Doraemon: Nobita and the Birth of Japan

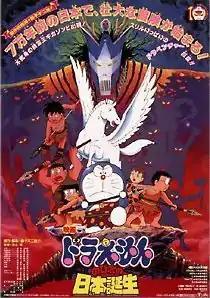
Japanese theatrical release poster

is a feature-length "Doraemon" film which premiered in Japan on 11 March 1989, based on the ninth volume of the same name of the "Doraemon Long Stories" series. This was the tenth Doraemon film. In 2016, the movie was remade, with the title of "".